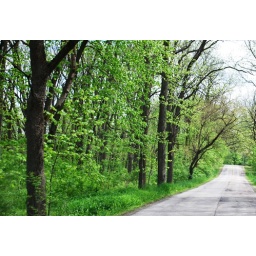
Tomtom took my home via side streets... not a car in site.